Elvira Natali

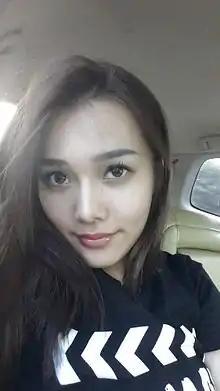

Elvira Natali (born 25 December 1996), is an Indonesian author, and actress. She is best known for her 2013 novel ('Heart Promises') and the film "Janji Hati", in which she appeared as the leading actress.